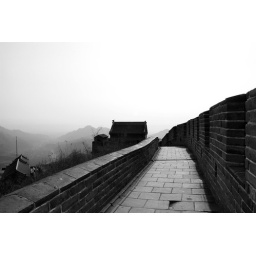
The Great Wall in black and white